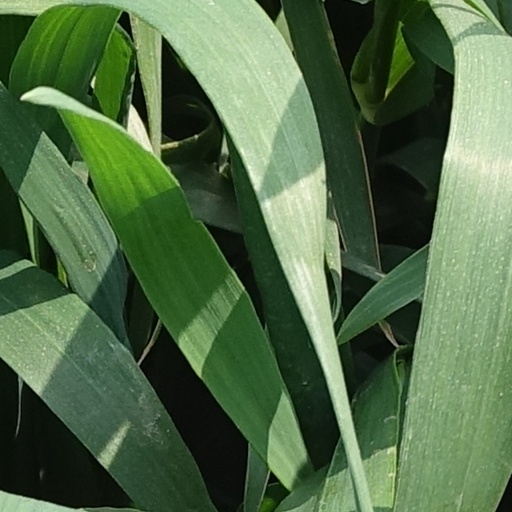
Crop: wheat